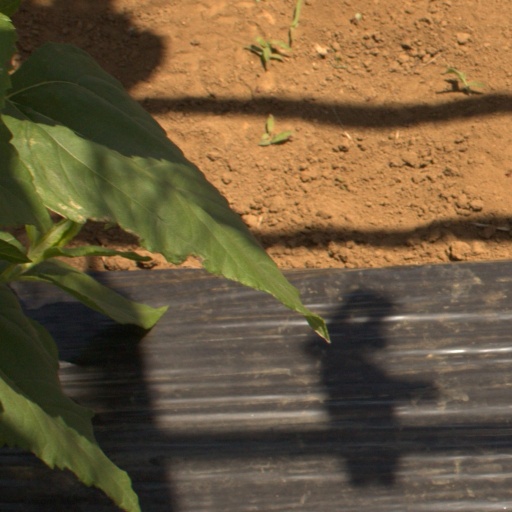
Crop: Jerusalem artichoke